Walter Wolf (cigarette)

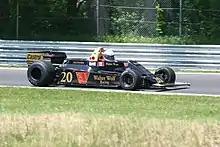
The Wolf WR6 of Jody Scheckter being driven in a Historic Grand Prix at Lime Rock Park in May 2009.

The brand was the title sponsor of Walter Wolf Racing, which ran for two years between 1977 and 1979.